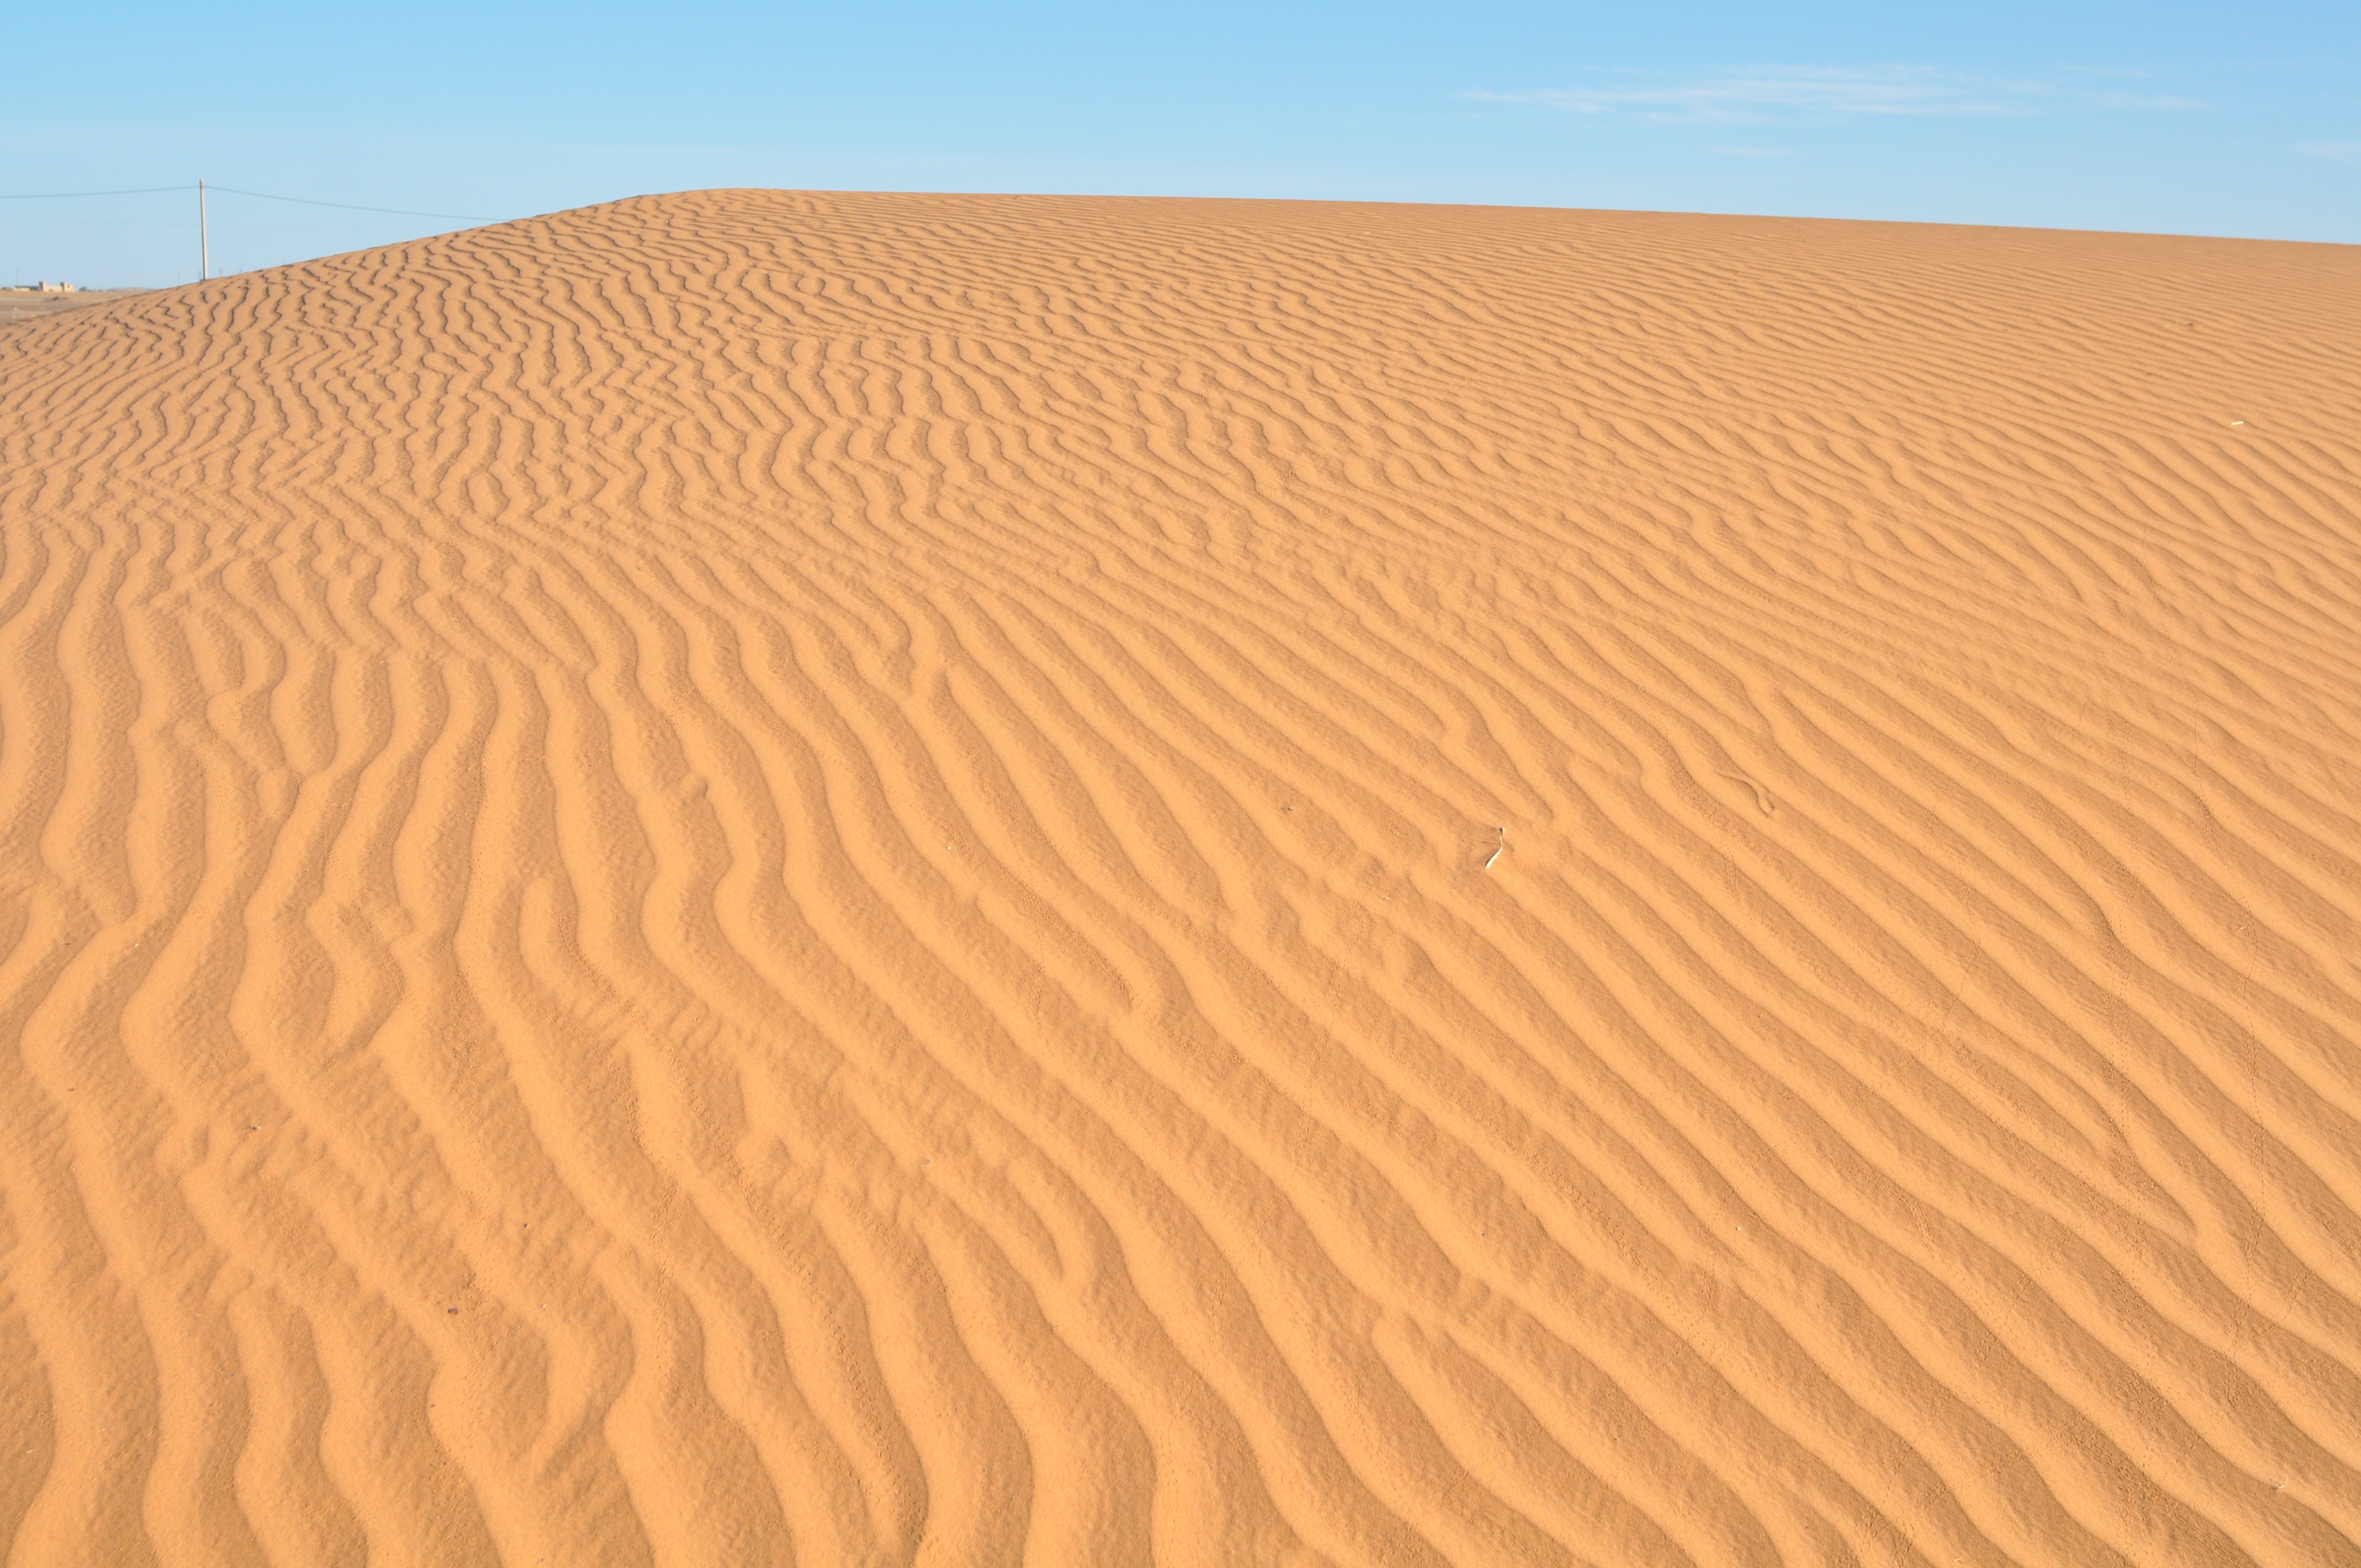
landscape, sand, desert, dune, morocco, habitat, ecosystem, sahara, landform, erg, natural environment, geographical feature, aeolian landform, singing sand, merzoga